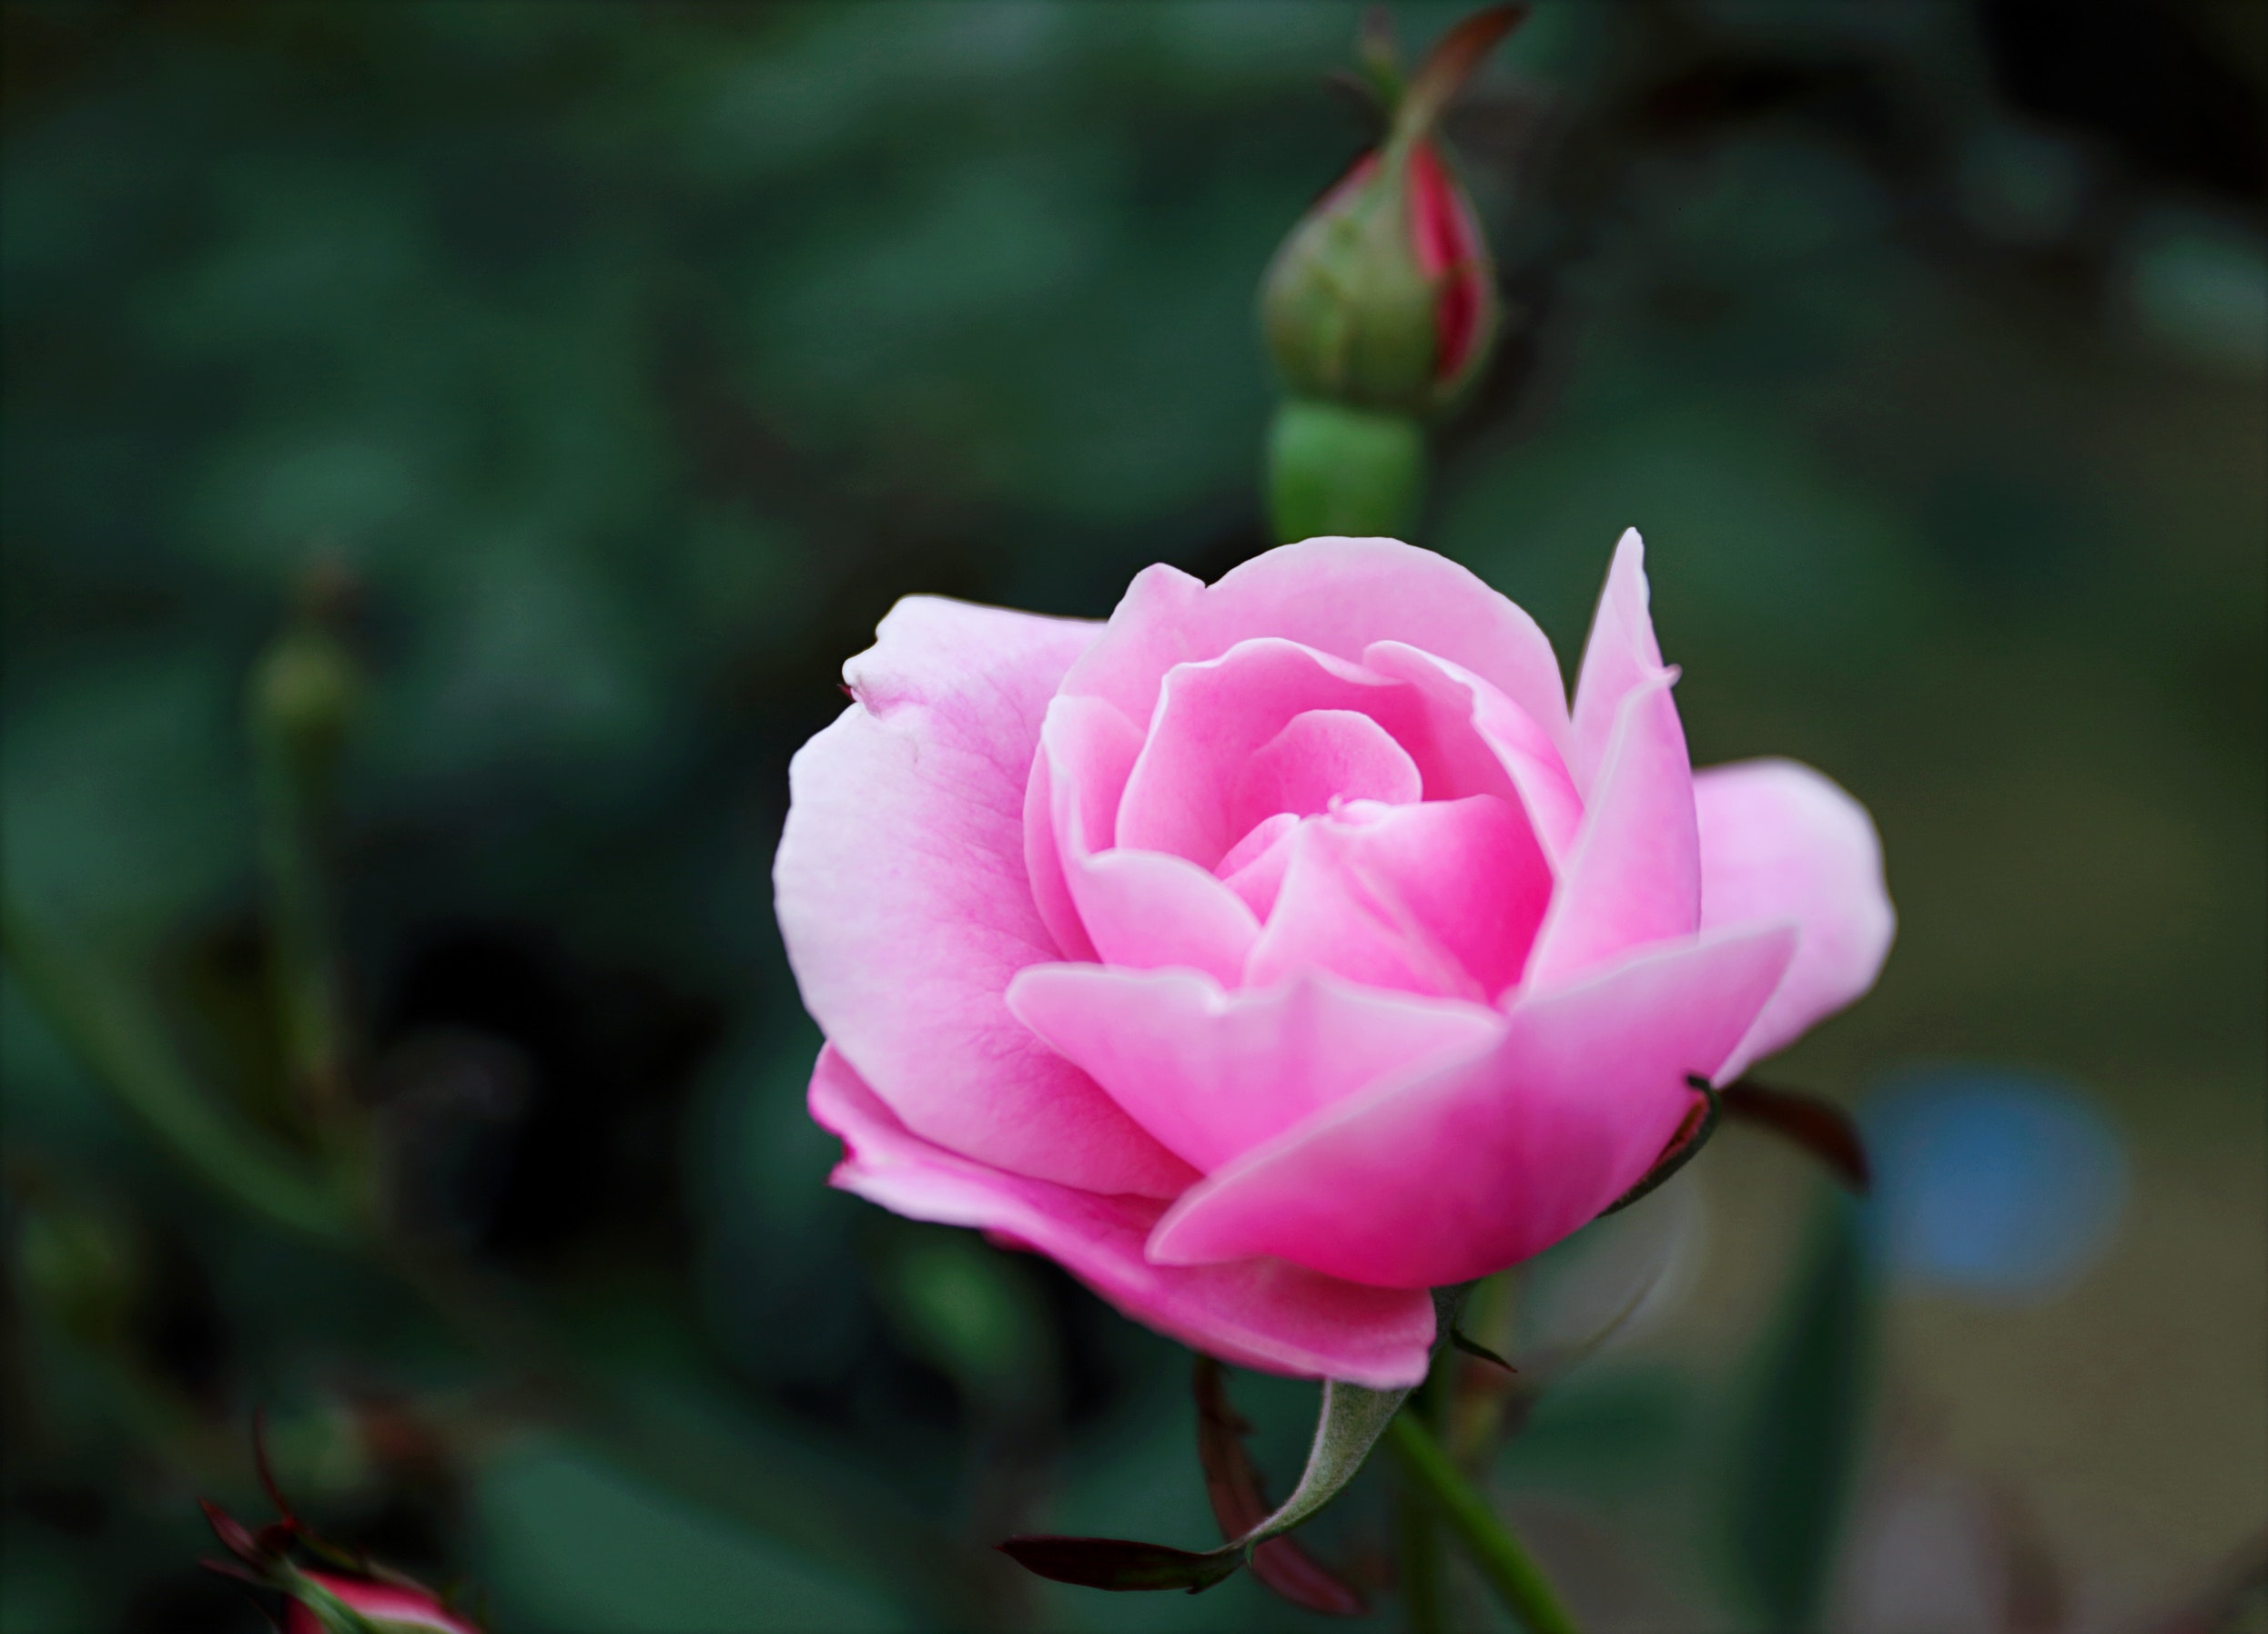
flower, flowering plant, petal, pink, garden roses, rose, Julia child rose, floribunda, rose family, plant, rosa centifolia, botany, rose order, Hybrid tea rose, china rose, leaf, plant stem, close up, japanese camellia, camellia, bud, annual plant, wildflower, perennial plant, theaceae